Ghusl

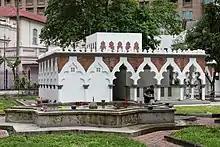
Wudu and ghusl facilities (in background) at Jamek Mosque in Kuala Lumpur, Malaysia

"Ghusl" is often translated as "full ablution", as opposed to the "partial ablution" or wudu that Muslims perform after lesser impurities such as urination, defecation, flatulence, deep sleep, and light bleeding (depending on the madhhab).